Tibetan art

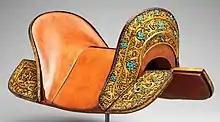
Set of plates for a saddle, c. 1400, in iron, gold, lapis lazuli, turquoise (and modern leather)

There are types of Buddhist art that are deliberately temporary, for use in rituals and meditation. The best known of these is the sand mandala, a largely geometric image made up with grains of sand or minerals, where necessary dyed to give several bright colours. These are placed onto a drawn pattern on a flat and even ground surface with great skill, using cone-shaped funnels called "chak-pur" and fingers. The mandala is generally square or round, and can be between two and three metres across. Making the mandala is itself a religious act, and the image's temporary nature is part of the teaching. Many are made for festivals, and after a few days on display they are simply swept away. The same patterns are often used in painted thangkas, with or without figures, which are generally not attempted in sand.